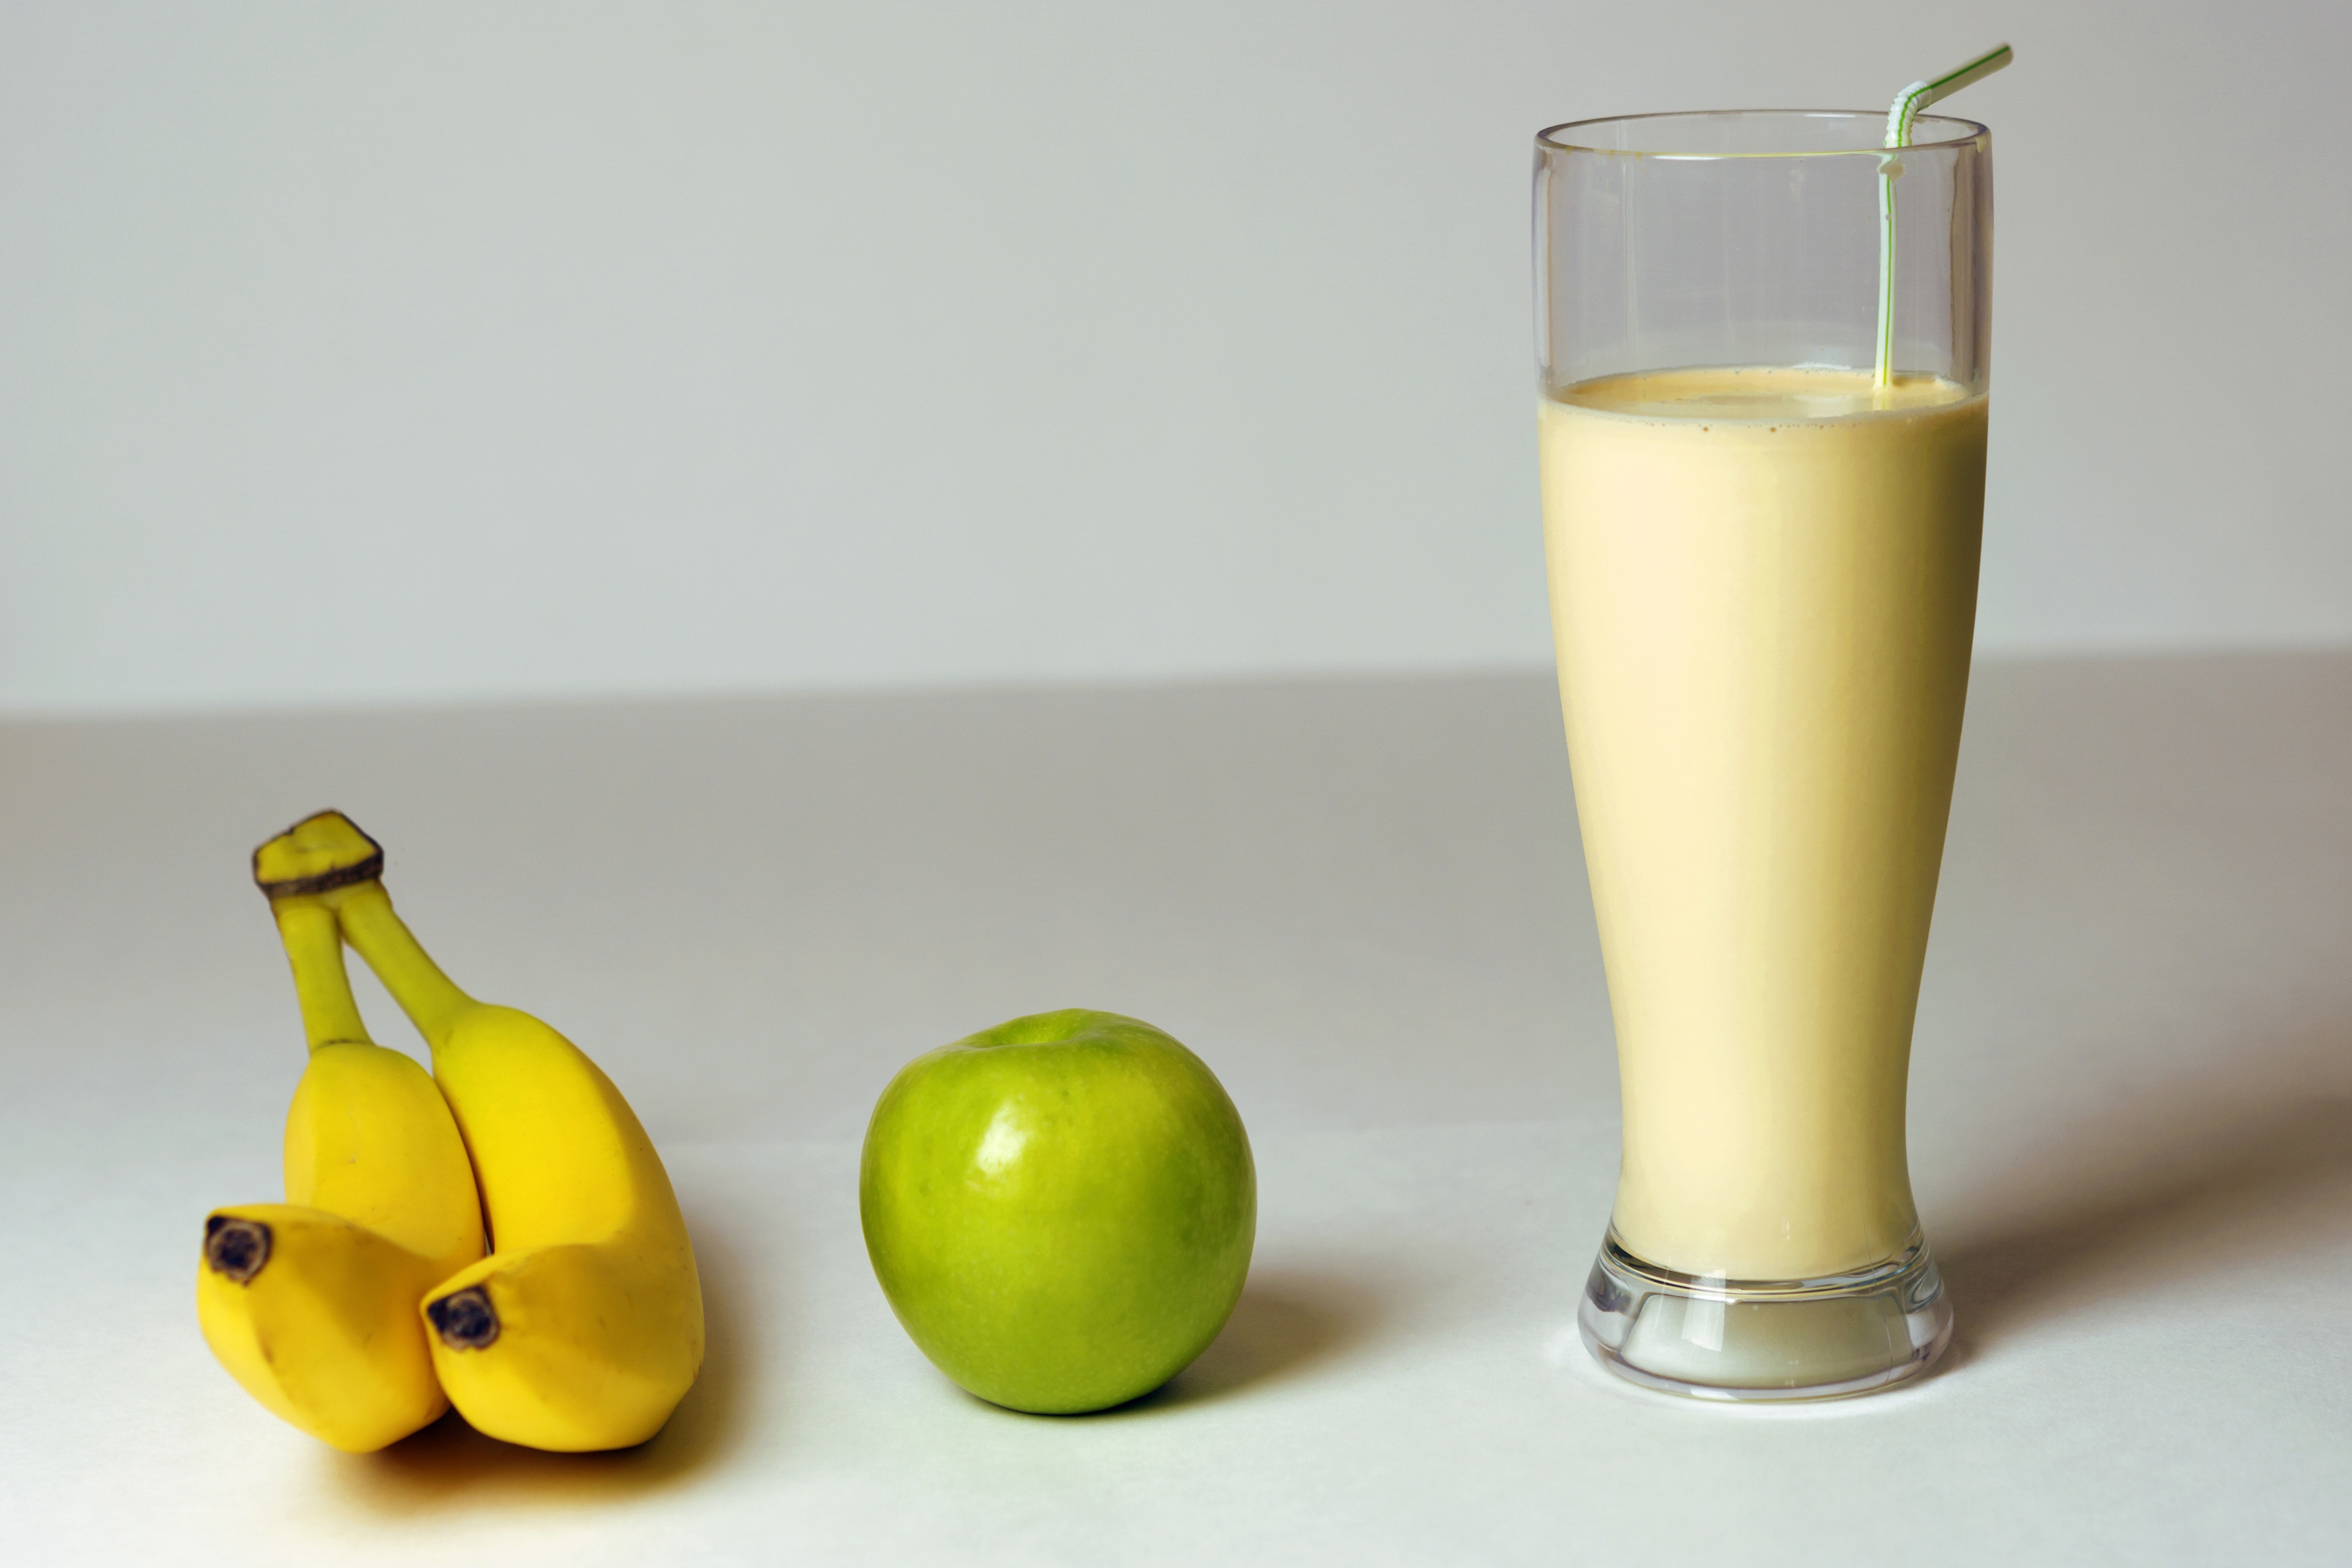
juice, drink, vegetable juice, food, smoothie, limoncello, fruit, plant, liqueur, apple juice, harvey wallbanger, non alcoholic beverage